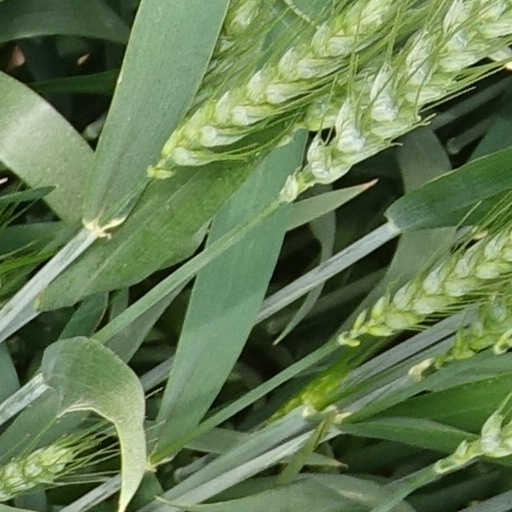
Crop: wheat